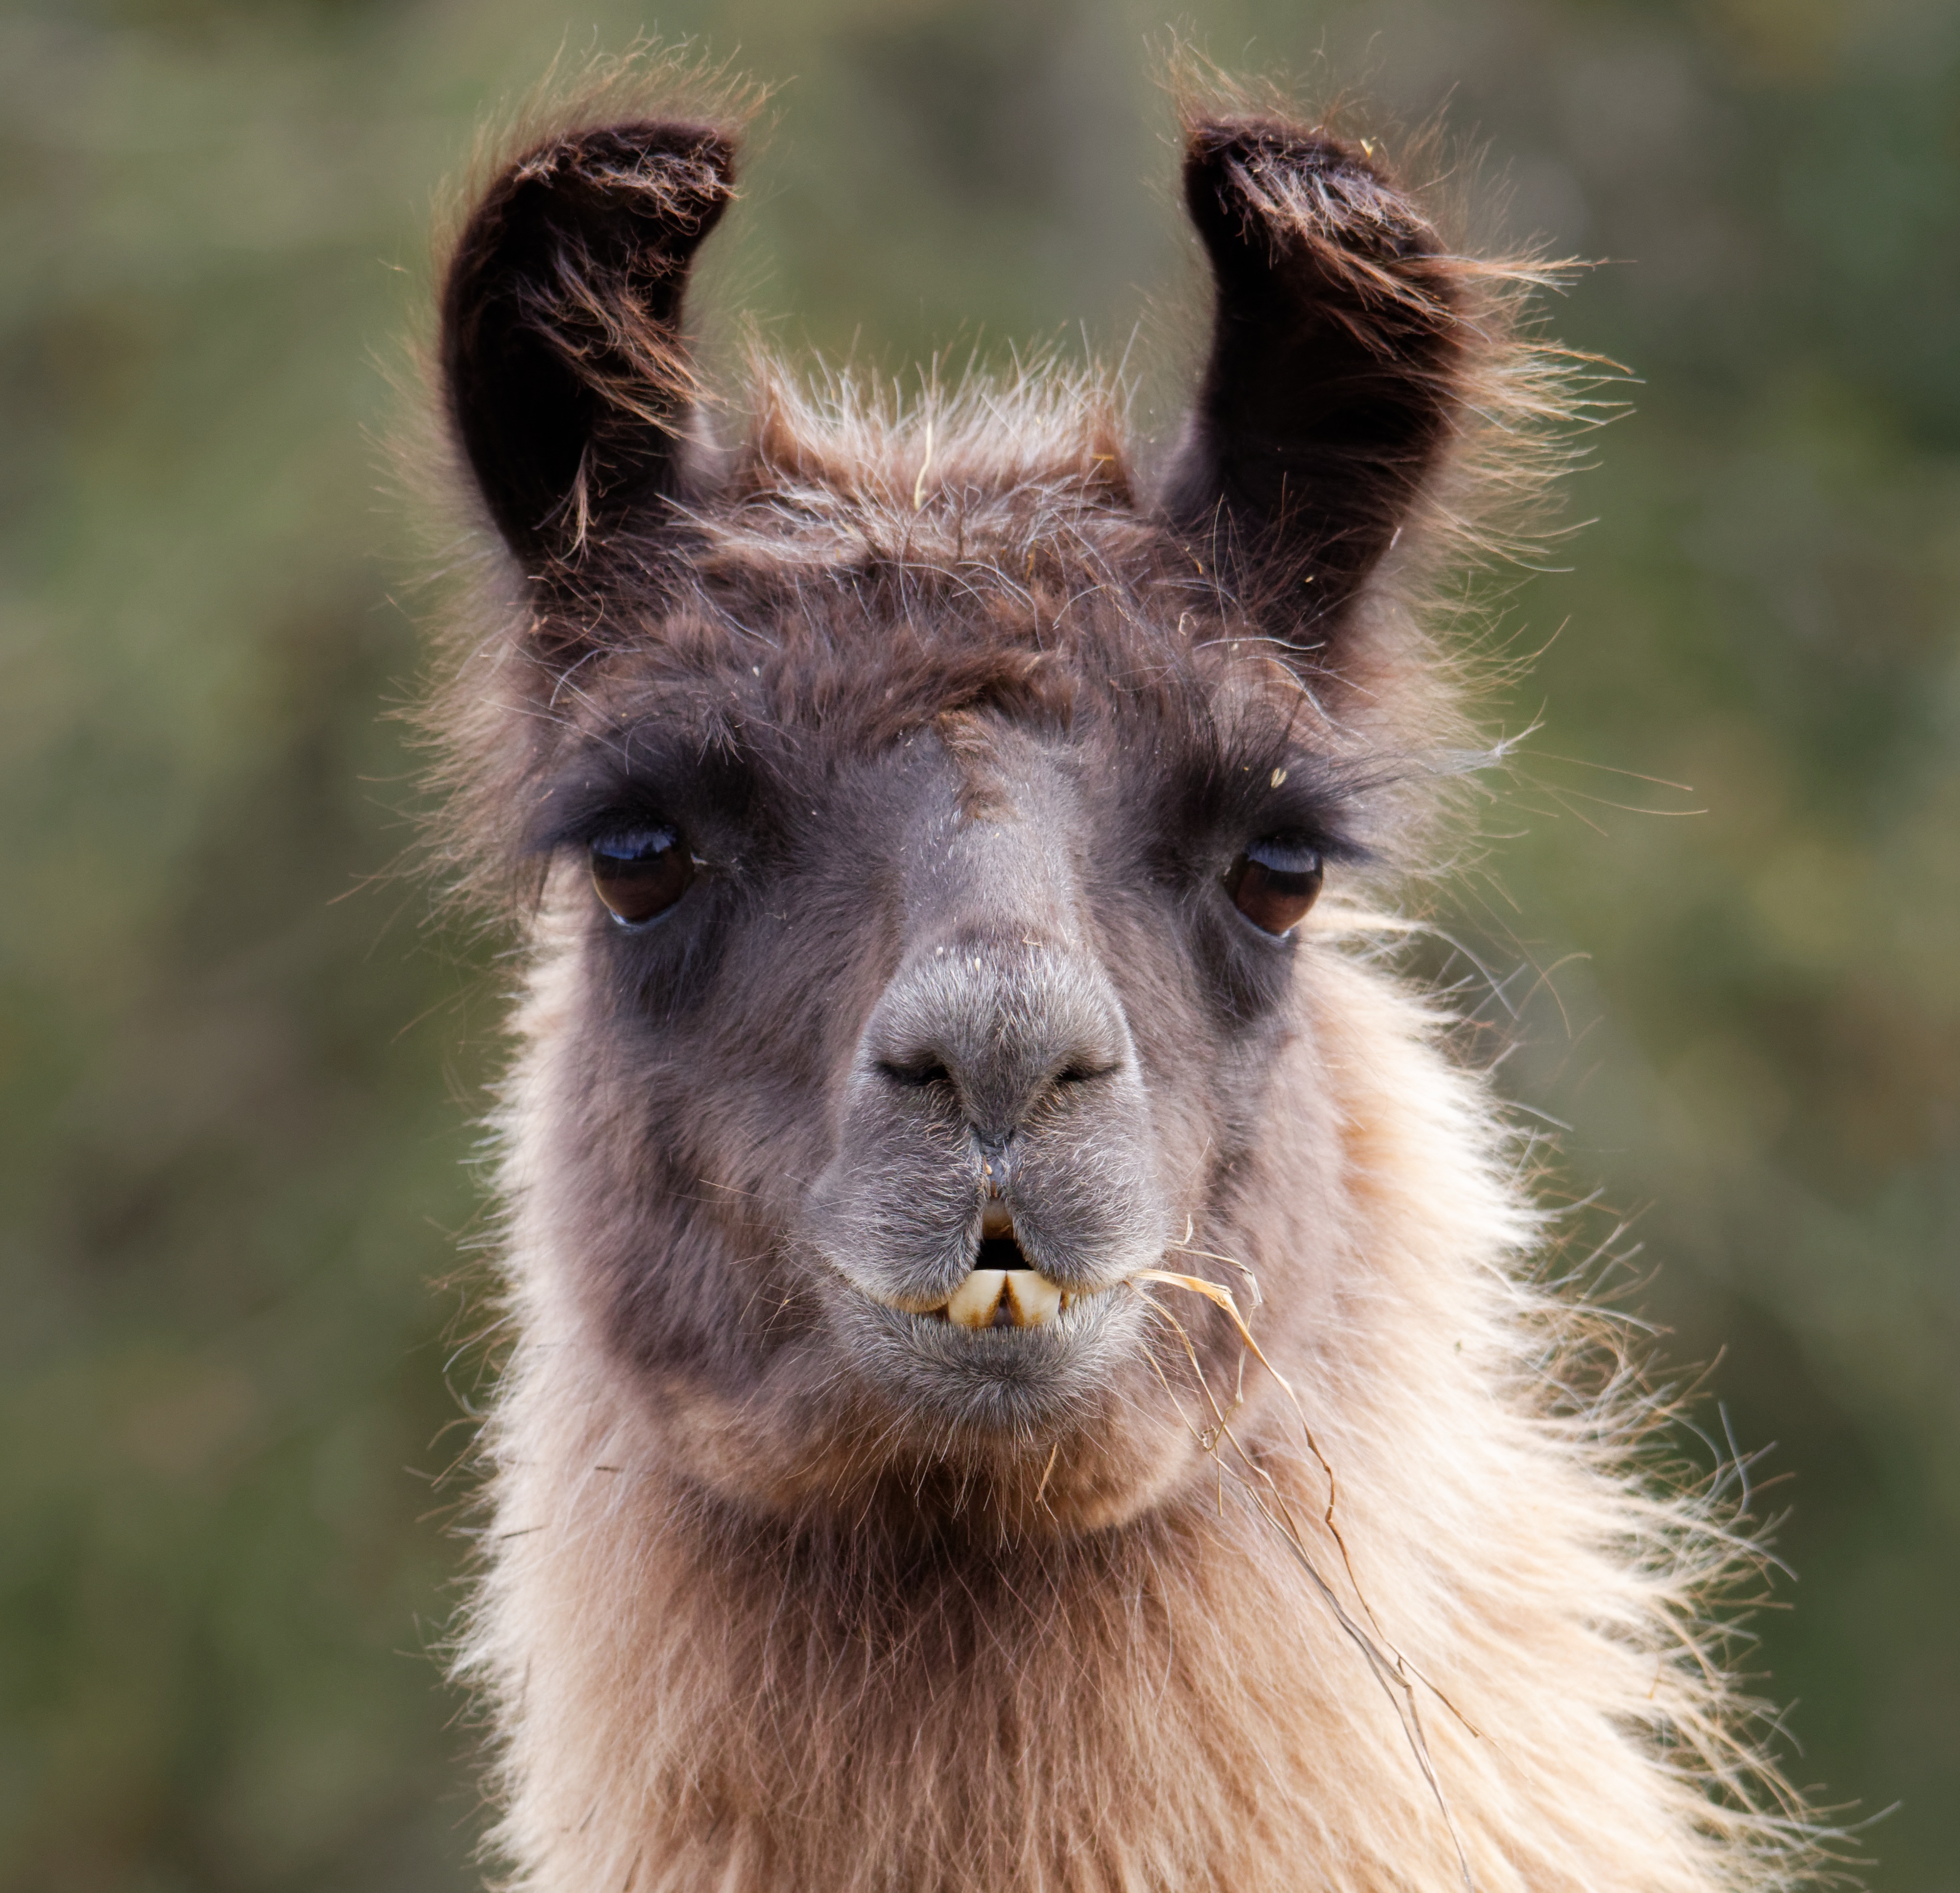
grass, hair, hay, field, farm, animal, wildlife, fur, portrait, mammal, ear, close, fauna, llama, alpaca, face, eyes, whiskers, snout, head, funny, teeth, vicuna, chewing, munch, guanaco, camel like mammal, terrestrial animal